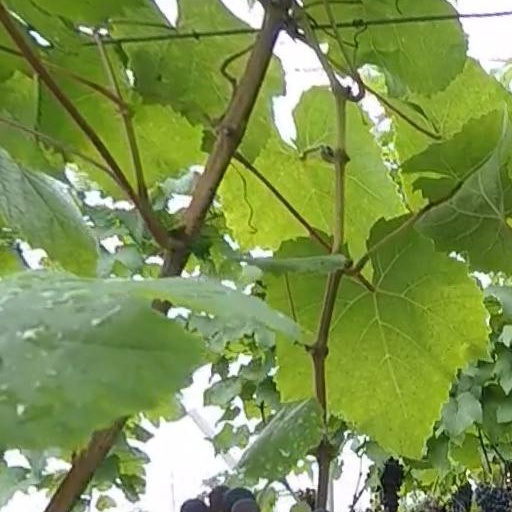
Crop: grape